Tor Fiscale Park, Rome

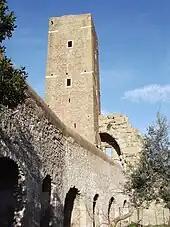
Tor Fiscale

The Tor Fiscale dates back to the 13th Century, with the first written record from 1277. It is situated at one of the two crossing points of the Claudia and Marcia aqueducts. The tower is square and is made of tuff, with a few rows of bricks, and small rectangular windows. On the west side there is a small depressed arch, built, perhaps, to relieve the weight of the wall above the foundations of the aqueducts. The tower was originally surrounded by a rampart, remains of which could be seen until the mid-twentieth century. It originally served as a watch tower, as part of a small castle owned by the Annibaldi family. The name of Fiscale attributed to the tower appears not to come from a tax-collecting function, as was one role of the nearby Tomb of Caecilia Metella on the Appian Way, but from the fact that at one time the estate belonged to the Papal Treasurer.